Bomhus

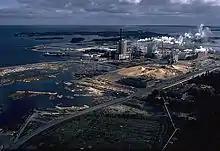
Billerud Korsnäs

Bomhus is a district of Gävle, Sweden. It began to grow as an urban area after the sawmill Korsnäs AB moved from Korsnäs, Falun to the coast near Gävle in 1899. Korsnäs AB became a pulp and paper manufacturer in 1910. In 2012 it fused with Billerud AB forming BillerudKorsnäs.